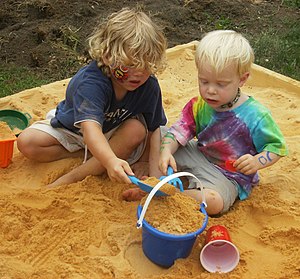
Sandkasse
Børn der leger i en sandkasse
En sandkasse er en beholder til sand, hvor børn kan lege, fx ved at grave i eller bygge med sandet. Børn har tit legetøj med i sandkassen som fx skovle og spande. De fleste sandkasser er bygget op af en ramme, som kan variere i størrelse og materiale, men laves som regel i træ. Nogle sandkasser har et indbygget låg, sådan at man kan lukke sandkassen når man ikke bruger den. Man finder som regel sandkasser på legepladser og i forskellige institutioner til børn. Nogle familier har en sandkasse hjemme i haven. Sandkasser er lette at bygge selv, og kan let klares på en halv dag. Det kan være en god idé at placere sandkassen i skygge, så børnene ikke bliver solskoldet ved at lege i sandkassen.